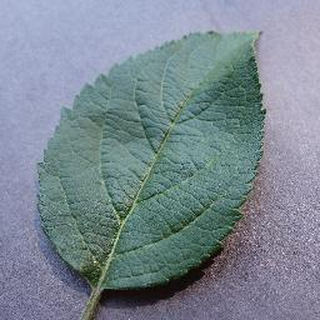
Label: healthy_apple